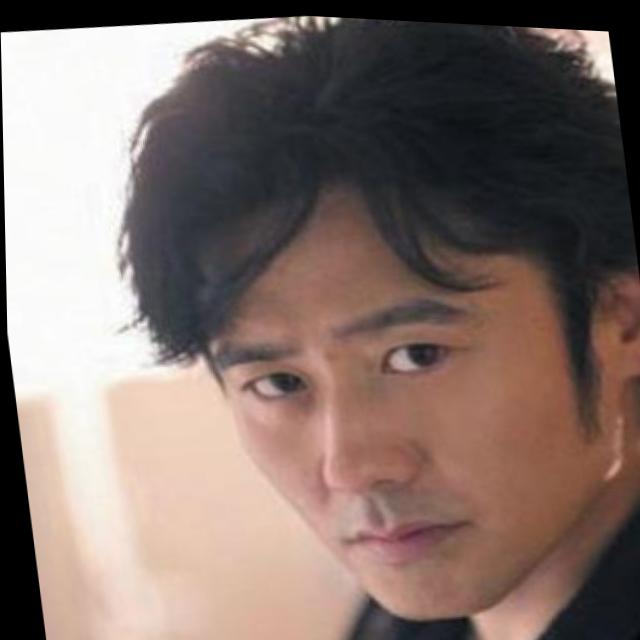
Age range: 21-44